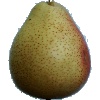
Label: Pear Forelle 1